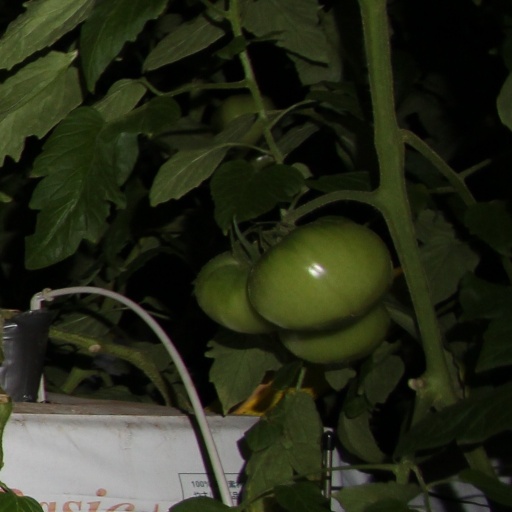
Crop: tomato